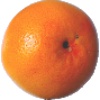
Label: pink_grapefruit